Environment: real
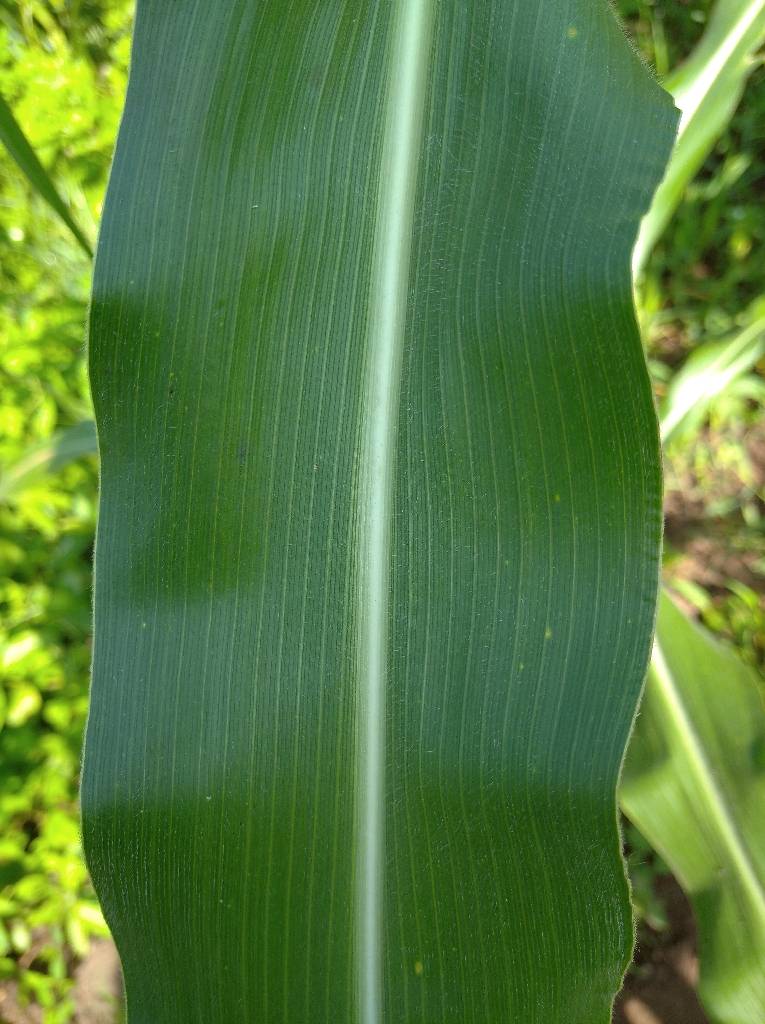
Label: healthy